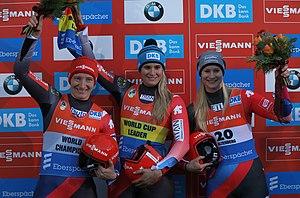
La coupe du monde de luge 2017-2018 est la 41ᵉ édition de la Coupe du monde de luge, compétition de luge organisée annuellement par la Fédération internationale de luge.